X-Men: The Official Game

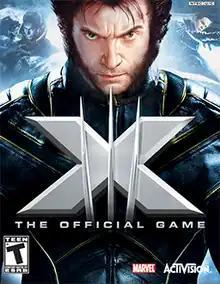
North American PlayStation 2 cover art

X-Men: The Official Game (also known as X3: The Official Game) is a 2006 beat 'em up video game developed by Z-Axis and published by Activision. It is a tie-in to "". The game covers the events between the films "X2" and "X-Men: The Last Stand", specifically following the characters of Logan, Iceman, and Nightcrawler. It also bridges the gap between the two films, explaining why Nightcrawler is not present for "The Last Stand", and also introduces new foes for the game, such as Hydra. The game uses several voice actors from the "X-Men" film series including Hugh Jackman, Alan Cumming, Shawn Ashmore, Patrick Stewart, Tyler Mane, and Eric Dane. Furthermore, the game's story was written by "The Last Stand" co-writer Zak Penn and "X-Men" comics writer Chris Claremont.